Ross Island

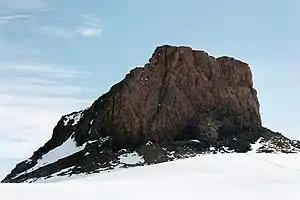
Ross Island's Castle Rock was discovered and named by the Robert Falcon Scott British Antarctica Expedition of 1901-4

This area was discovered by Sir James Clark Ross in 1841, but he thought it formed part of the mainland of Victoria Land.